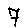
Label: 7